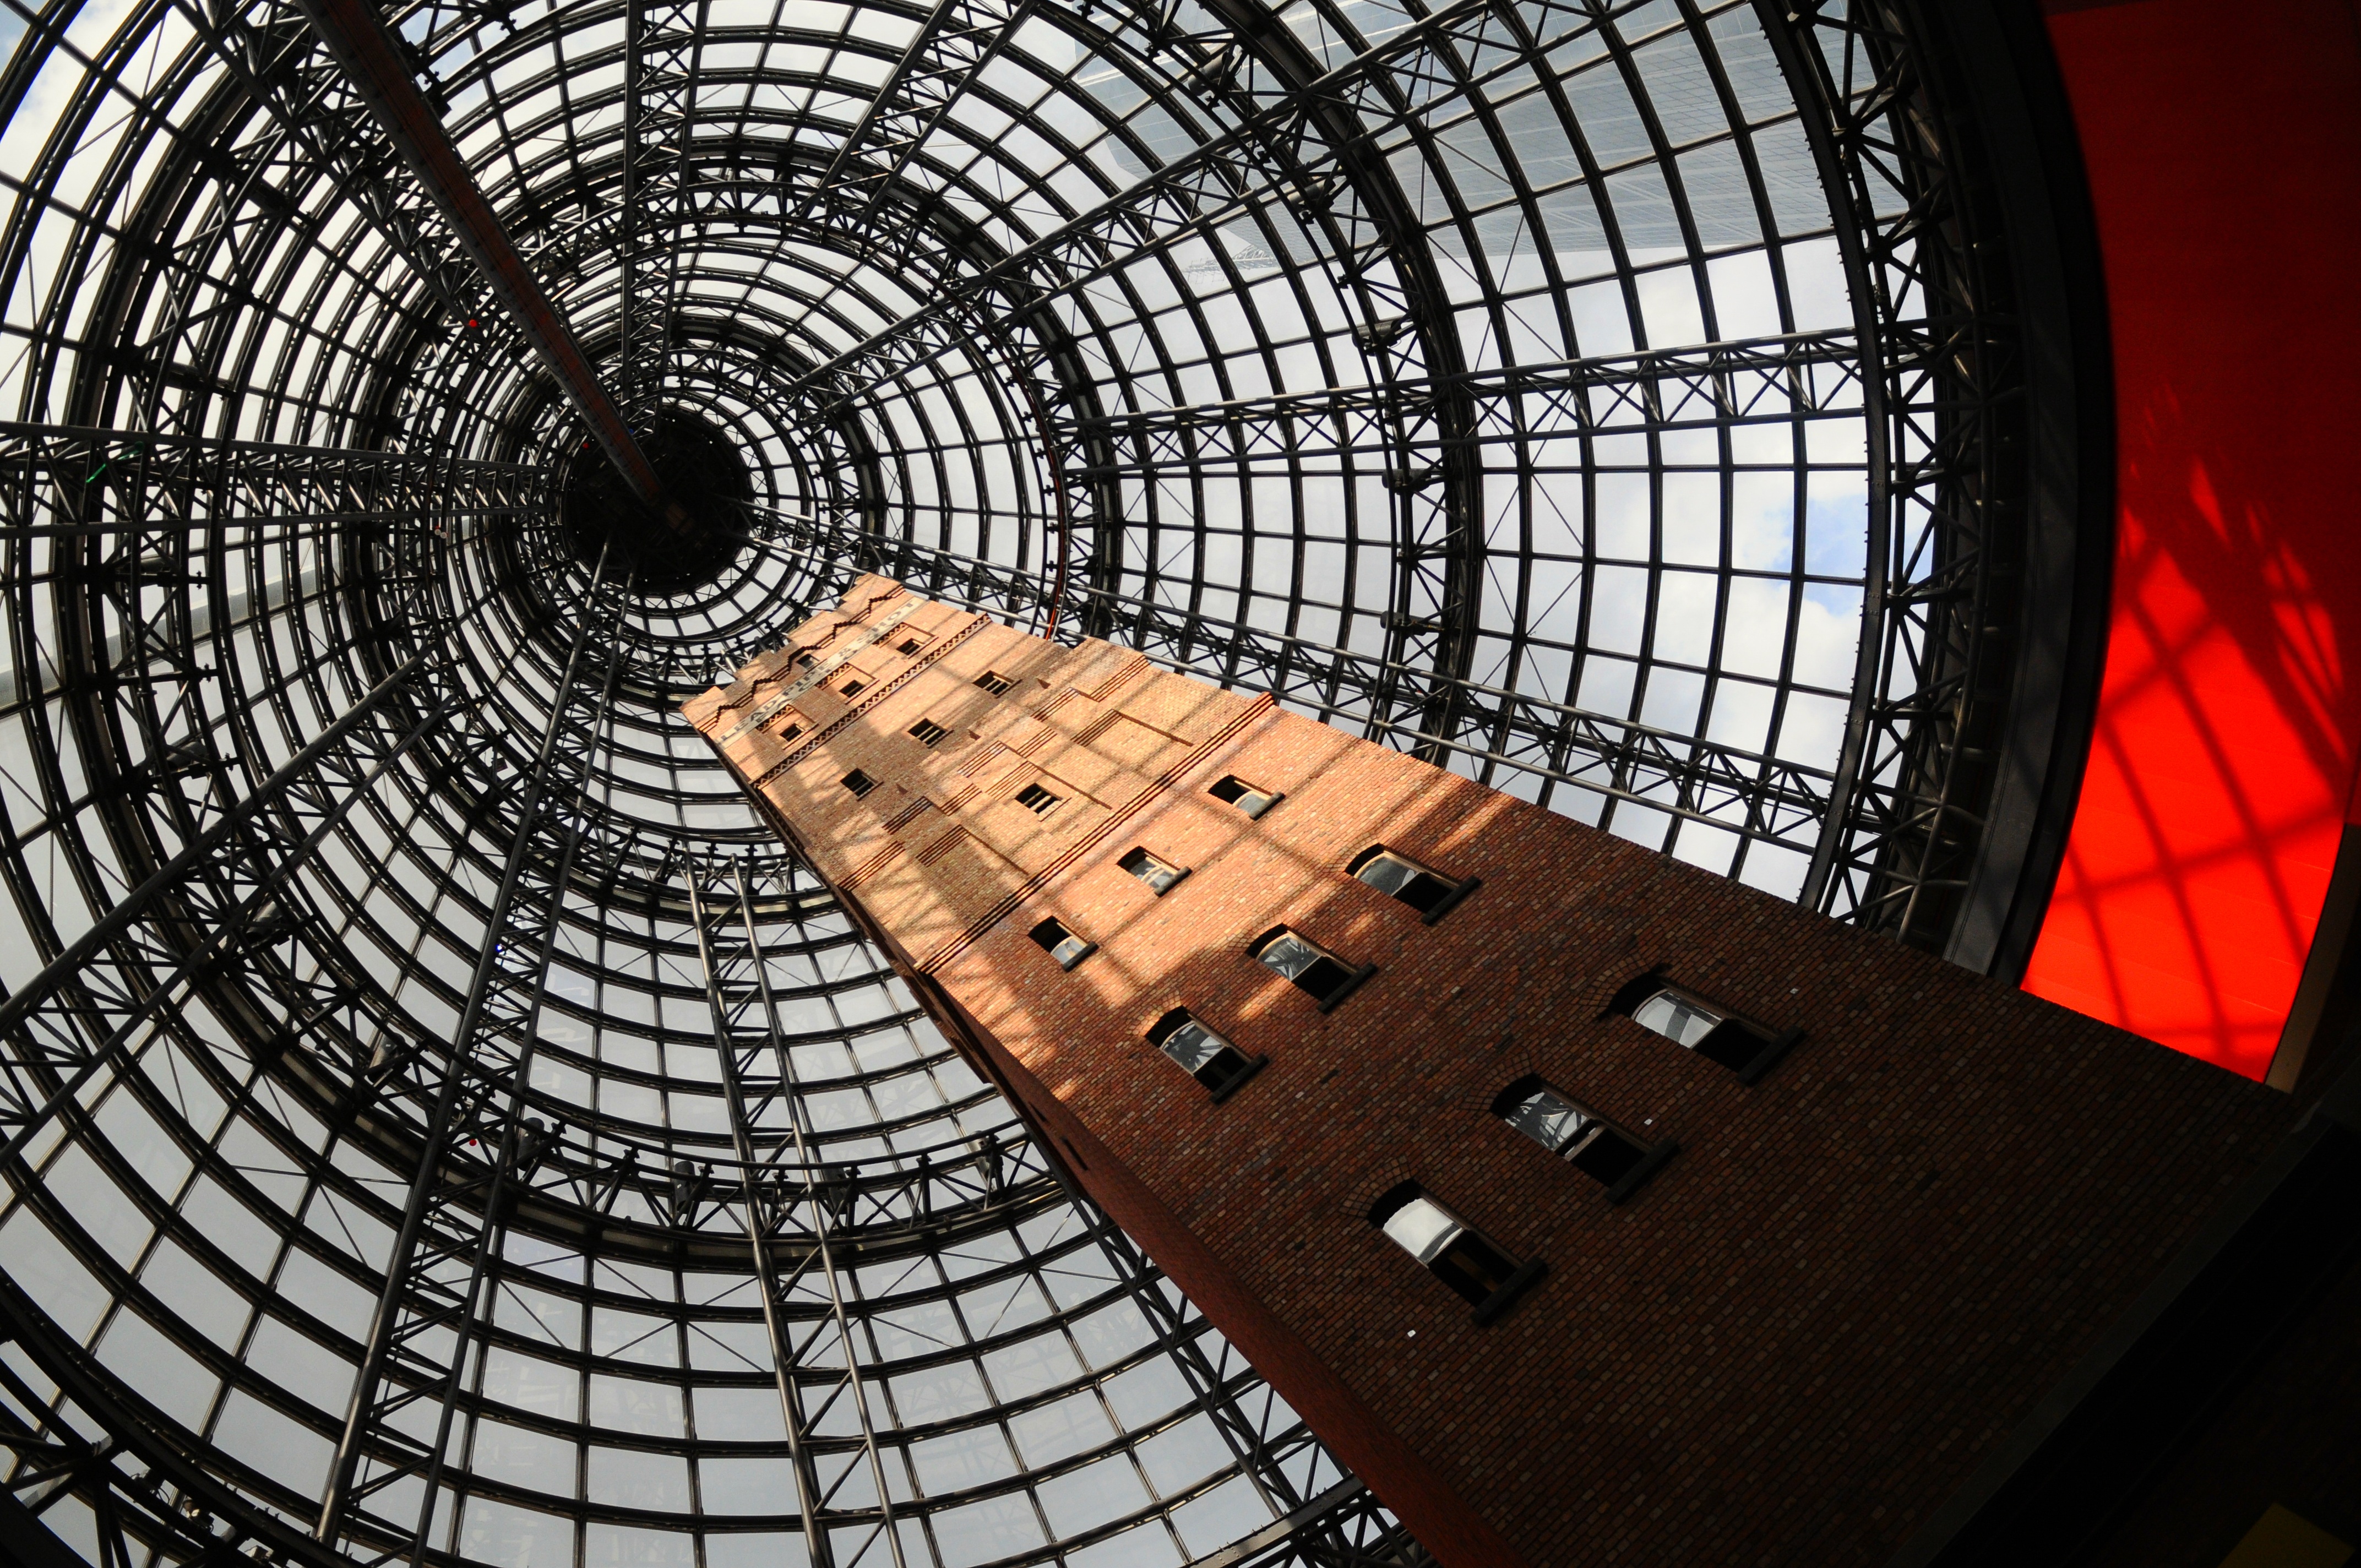
light, architecture, photography, spiral, glass, building, old, city, urban, steel, tower, color, modern, circle, design, bricks, symmetry, tourist attraction, dome, contemporary, shape, cupola